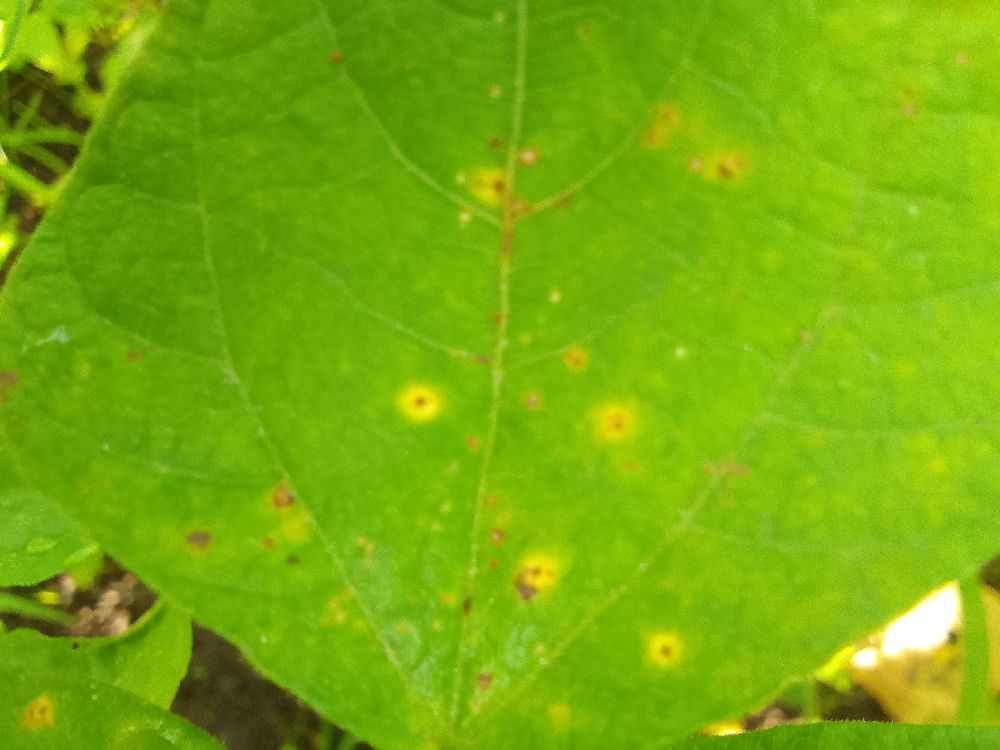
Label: rust